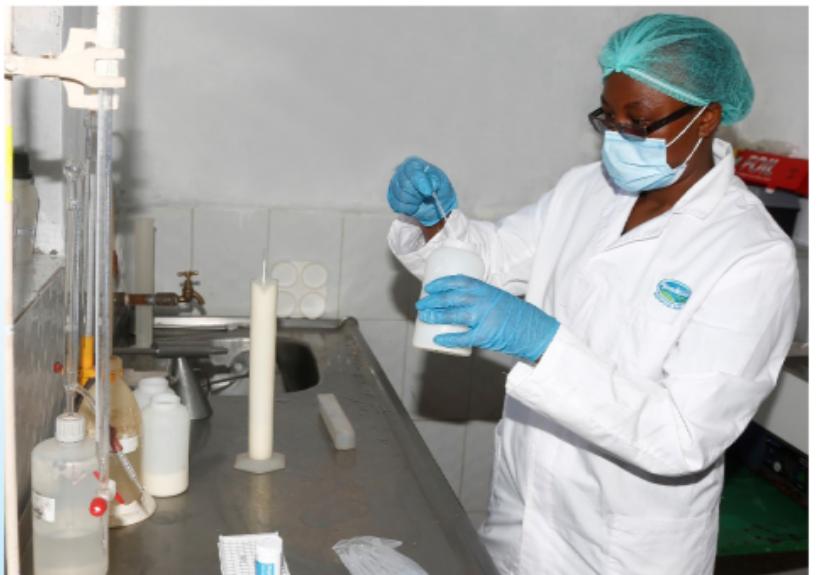
Mtu amevaa koti jeupe la maabara, glavu za bluu na kofia ya nywele ya kijani. Anaushika chombo kidogo kana kwamba anafanya jaribio au kuchunguza sampuli. Mezani kuna mitungi, [cs]silinda[cs] ya kupimia na vifaa vingine vya maabara.